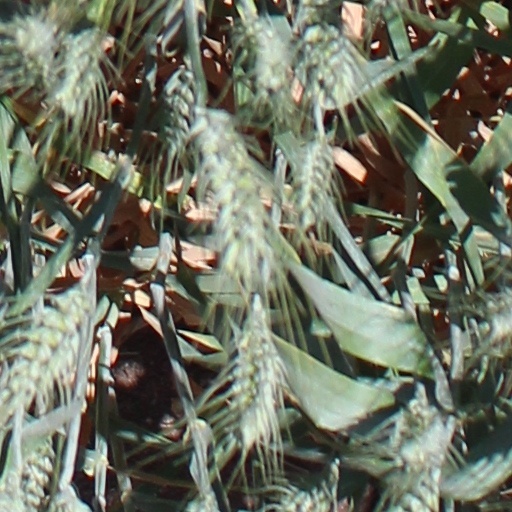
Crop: wheat